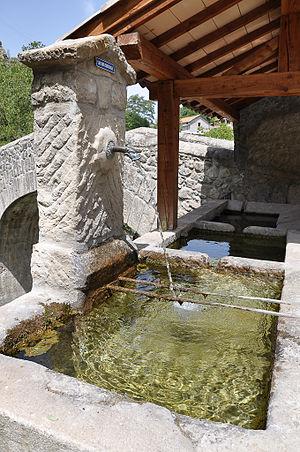
Le Fugeret, lavoir
Le Fugeret est une commune française située dans le département des Alpes-de-Haute-Provence, en région Provence-Alpes-Côte d'Azur.